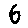
Label: 6